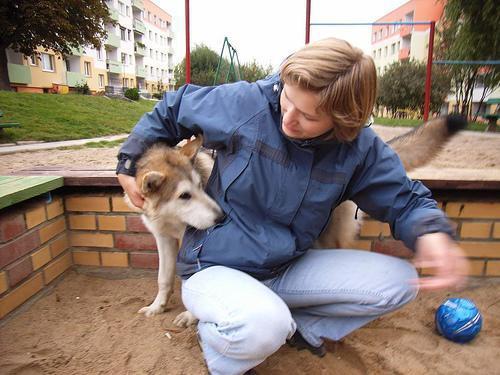
Eskimo_dog